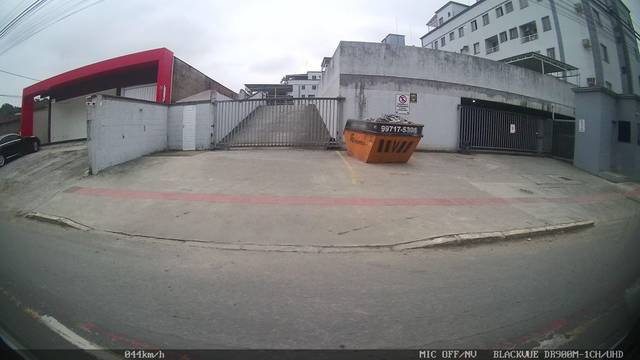
Region: Brazil
Coordinates: -26.309, -48.828